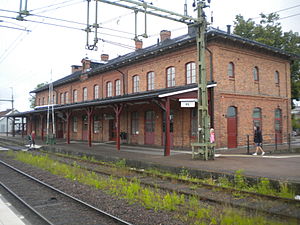
Kil
Kil
Kil er et byområde i Kils kommun i Värmlands län i Sverige. I 2010 var indbyggertallet 7.842.